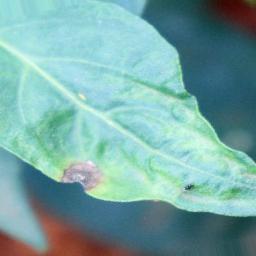
Label: cercospora